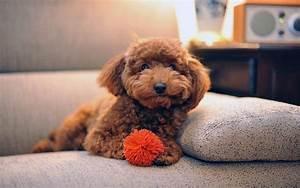
dog